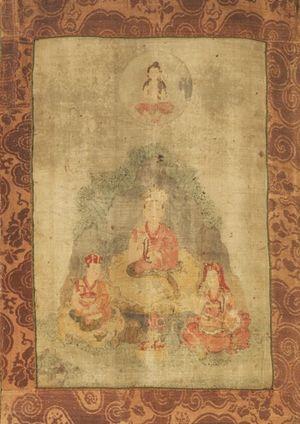
Norbu Zangpo ou Norbu Sangpo tibétain : ནོར་བུ་བཟང་པོ, Wylie : nor bu bzang po, né à Li Jiang, en 1659 et décédé à Tsourphou, au Tibet, en 1698, est un tulku tibétain. Il est le 6ᵉ Gyaltsab Rinpoché, l'un des lama les plus importants de l'école karma-kagyu du bouddhisme tibétain.
Chöying Dorje, fut le 10ᵉ Karmapa, chef de la lignée karma-kagyu du bouddhisme tibétain également célèbre en tant qu'artiste pour ses peintures et sculptures.